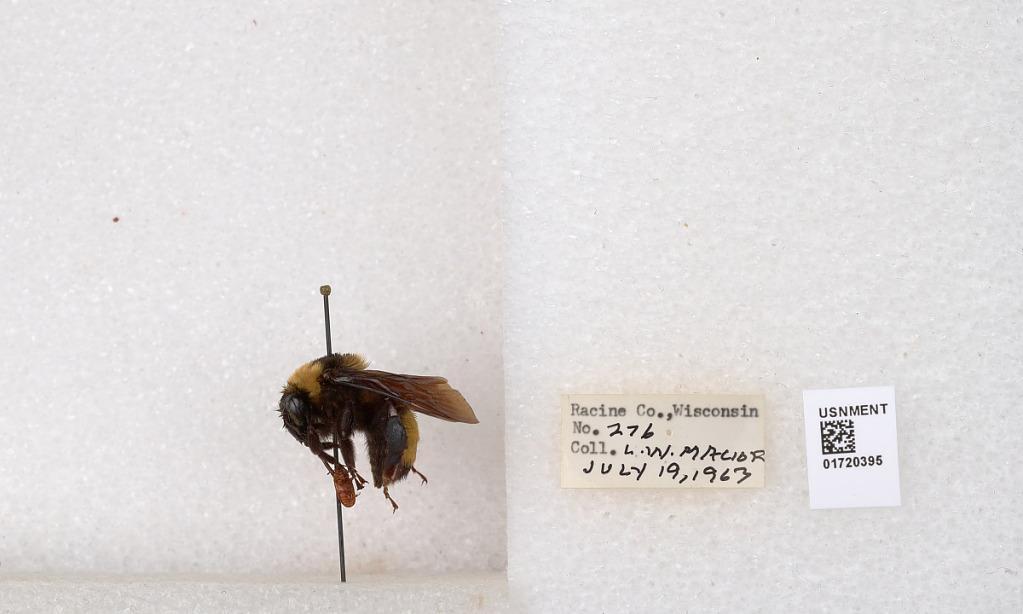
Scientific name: Bombus (Bombus) nevadensis auricormus
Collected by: L. Macior
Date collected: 1963-7-19
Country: United States
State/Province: Wisconsin
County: Racine
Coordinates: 42.7299, -87.8123